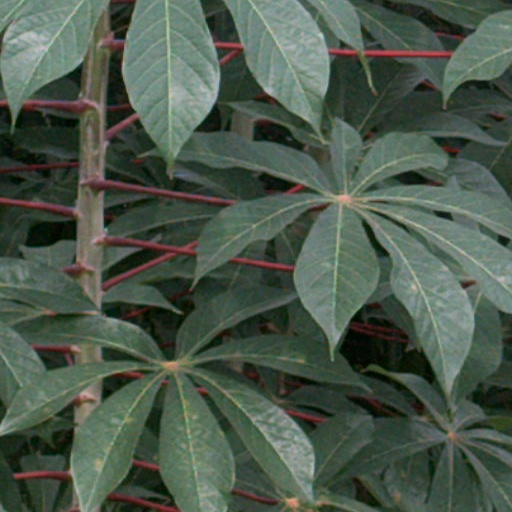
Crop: cassava